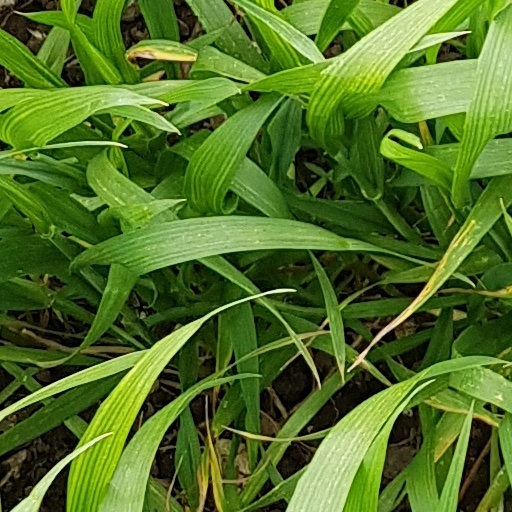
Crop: wheat